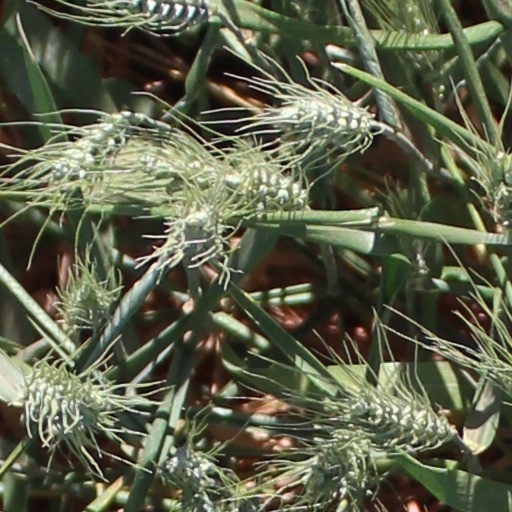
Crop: wheat